Nebojša Miličić

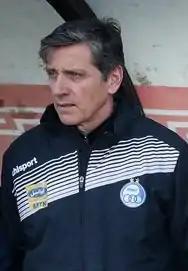

Nebojša Miličić (born 16 September 1959) is a Serbian football manager, who was lately assistant coach of Esteghlal, alongside manager Farhad Majidi.